Baptist Church, Yangzhou

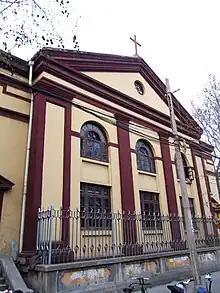
Baptist Church, Yangzhou in 2011

Baptist Church, Yangzhou, locally known as Baptist Church, Xianliang Street and Chapel, Cuiyuan Road, is a Protestant church located in Guangling District of Yangzhou, Jiangsu, China.